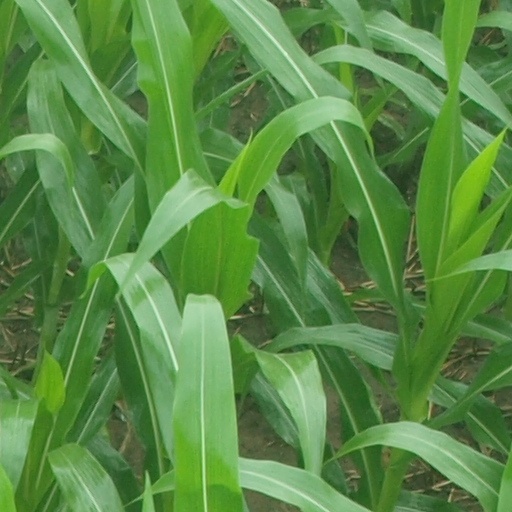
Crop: maize; corn